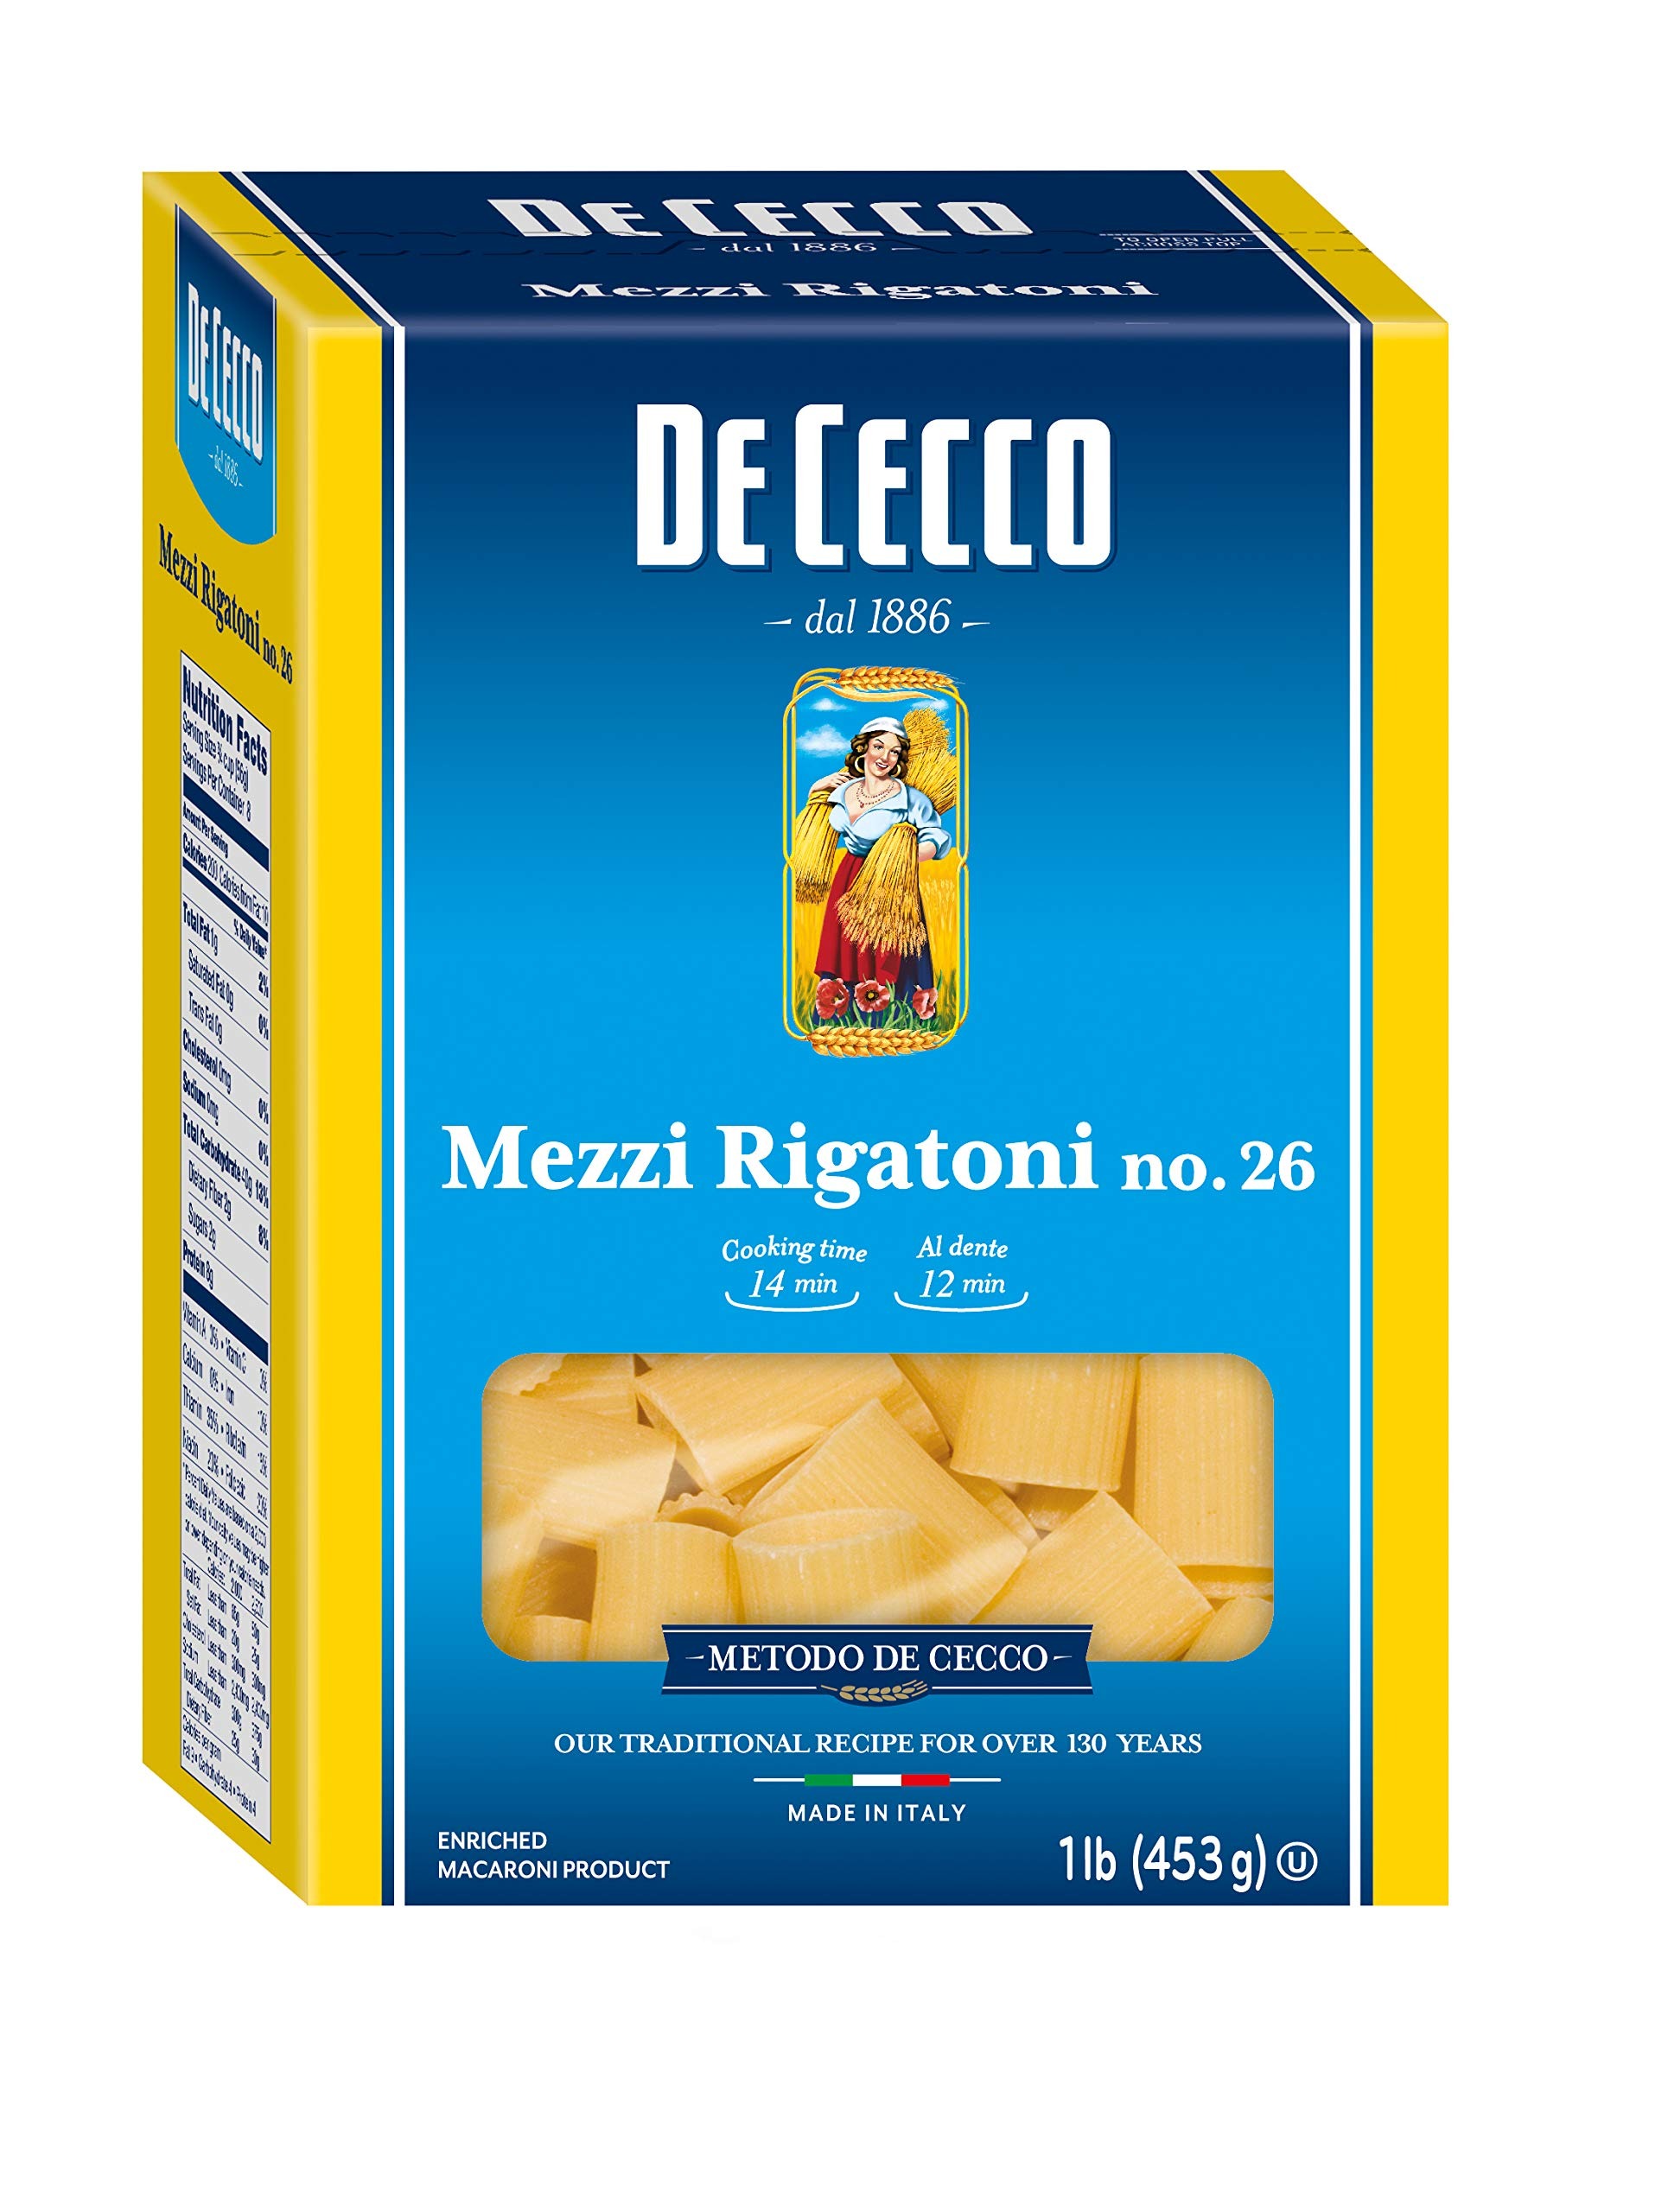
Item Name: De Cecco Pasta, Rigatoni, 16 Ounce (Pack of 5)
Bullet Point 1: 100% product of Italy
Bullet Point 2: They are also recommended with thick creamy soups.
Bullet Point 3: O.U kosher certified
Bullet Point 4: DISCOVER THE RECIPES
Bullet Point 5: Family owned company
Value: 80.0
Unit: Ounce

Price: 2.53